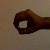
The image shows a hand gesture representing the number 0 in Indian Sign Language.